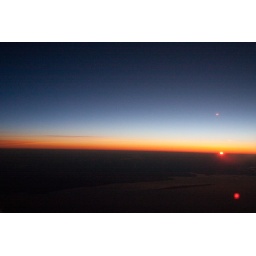
This was taken from my seat in the plane on my flight from Sydney to Frankfurt.